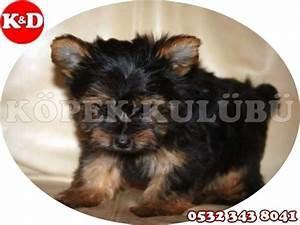
dog